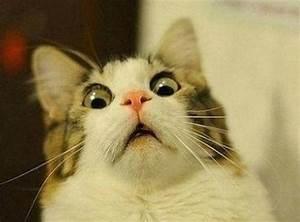
cat